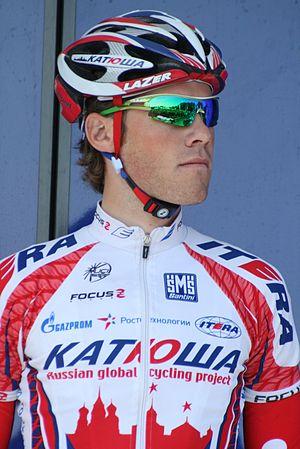
Présentation des coureurs au départ de la première étape Maxime Vantomme